Andreas Blomqvist (footballer)

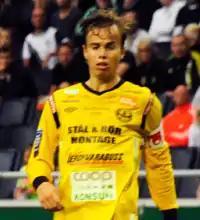
Blomqvist with Mjällby AIF in 2013

Andreas Blomqvist (born 5 May 1992) is a Swedish footballer who plays for the Swedish football club FK Karlskrona as a midfielder.